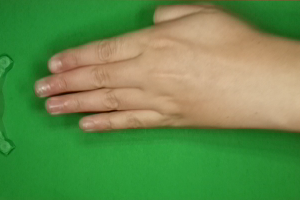
Label: paper